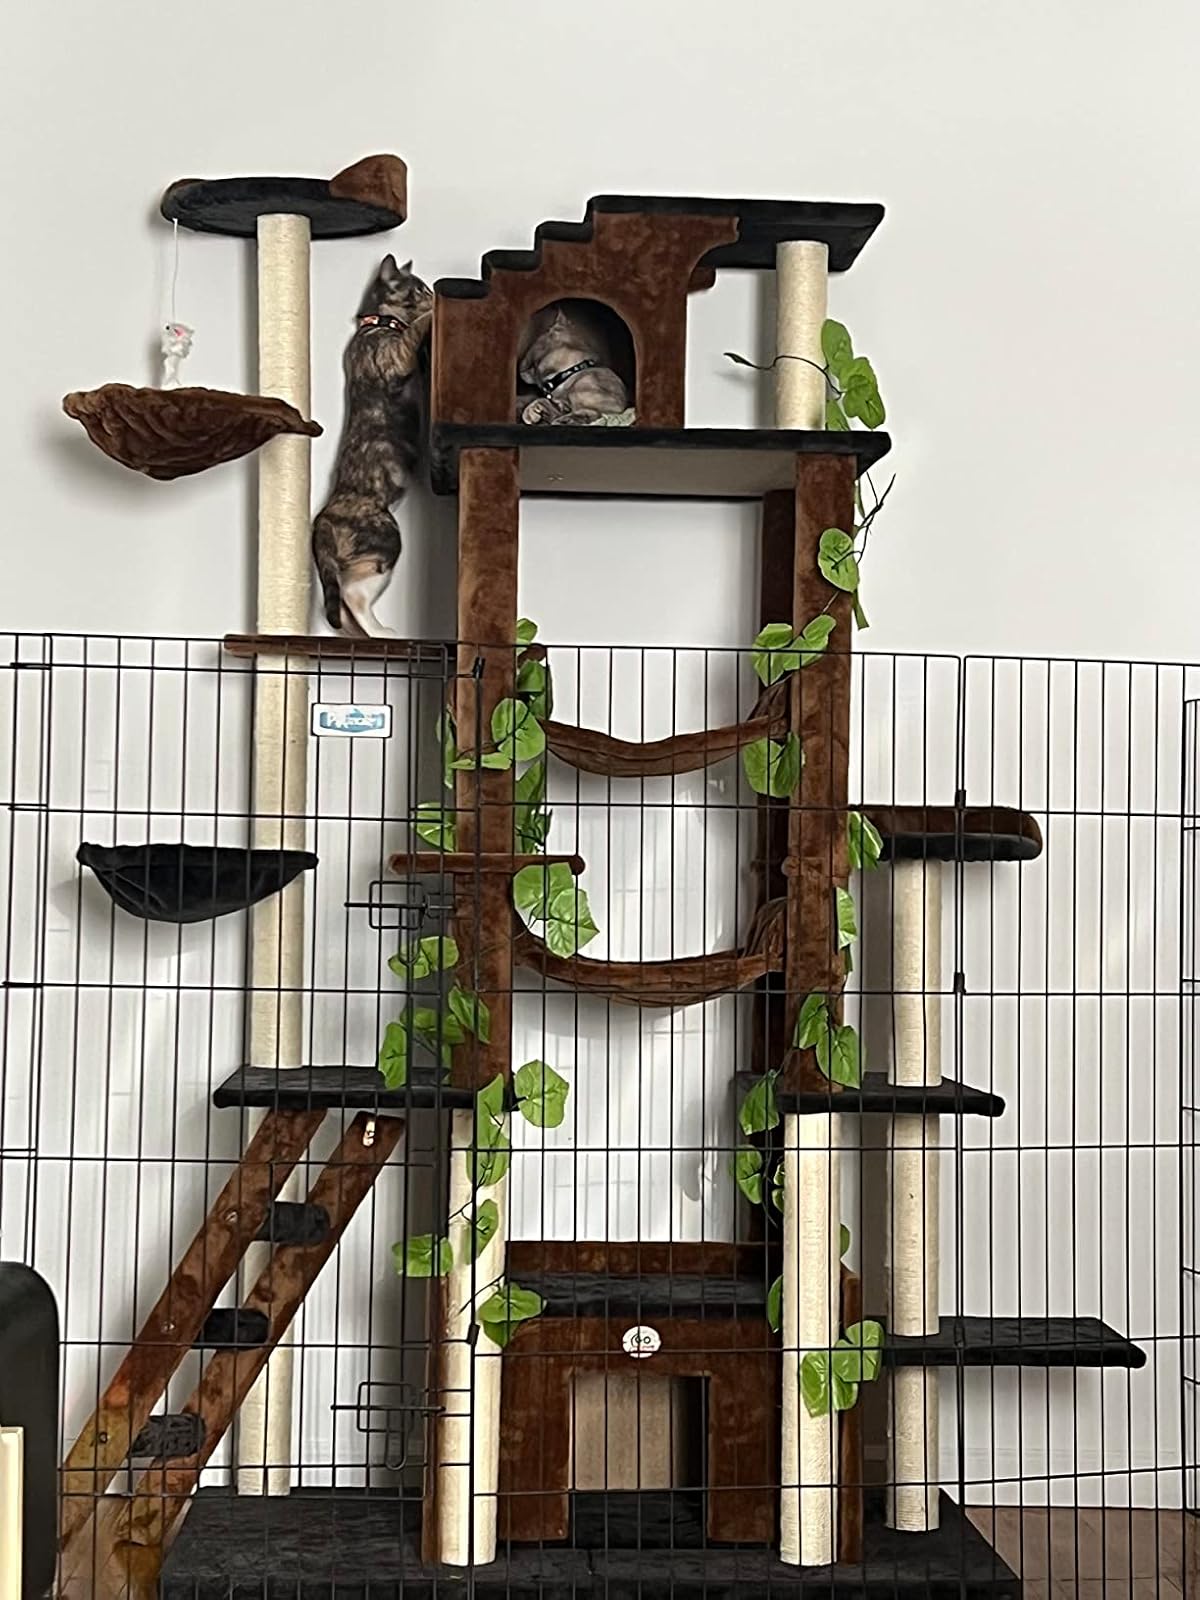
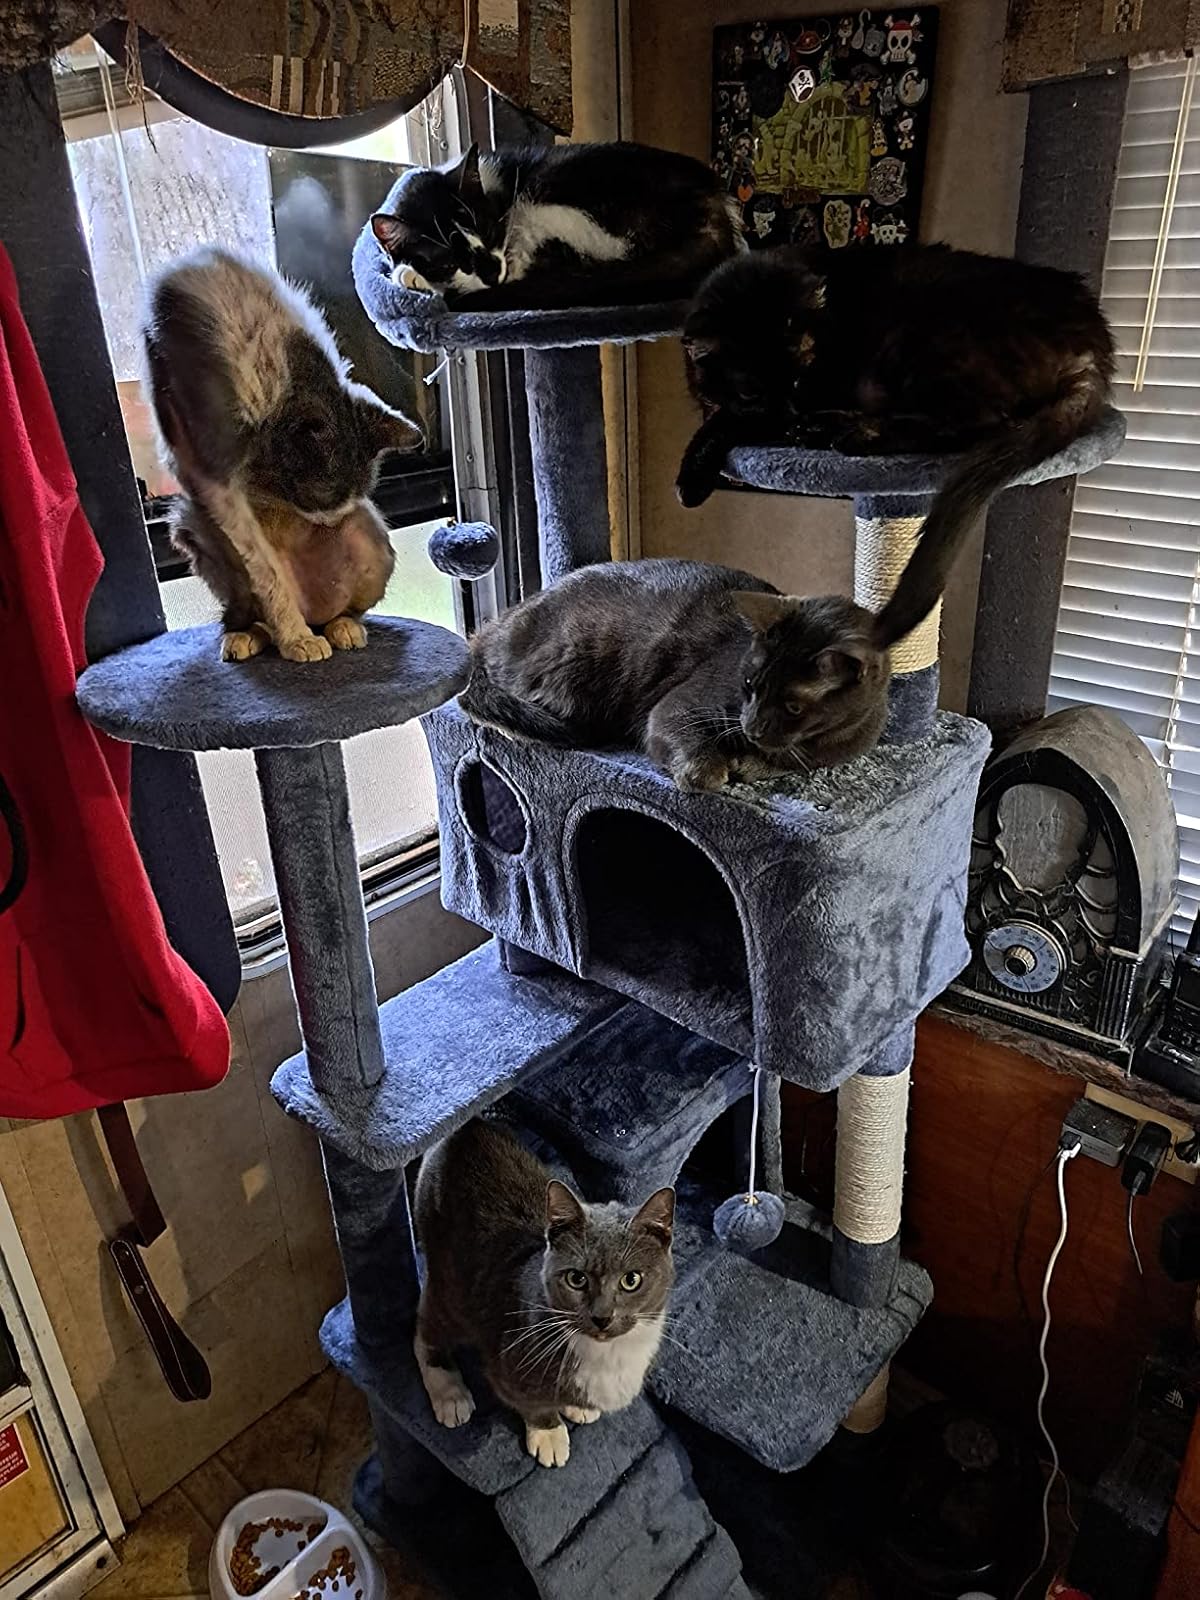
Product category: items_cat tree
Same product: no